Emma Guntz

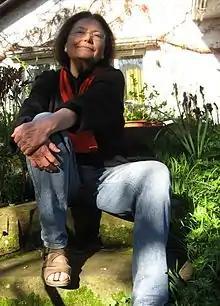
Emma GUNTZ - April 2011. (Photo by Pierre GUNTZ)

Emma Guntz (née Emma Linnebach) (born 30 August 1937 in Bruchsal) is a German-French poet, journalist and editor living and working in Strasbourg, France.